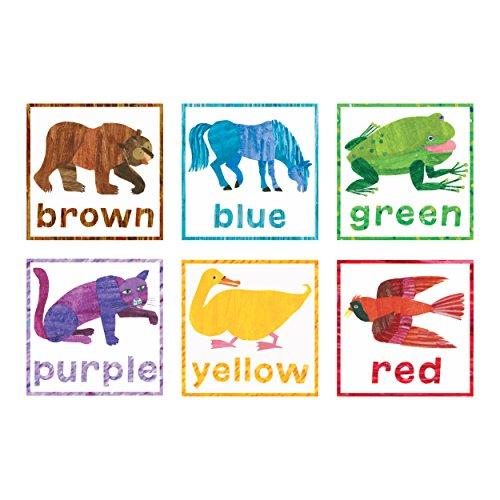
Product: Mudpuppy The World of Eric Carle Brown Bear Puzzle, Ages 1-4, Learn Colors & Animals, Based on “Brown Bear, Brown Bear, What Do You See?”
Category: Toys & Games | Puzzles | Jigsaw Puzzles
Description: UNIQUE ARTWORK: Illustrated by Eric Carle and based on his renowned book “Brown Bear, Brown Bear, What Do You See”, the completed puzzle features colors and animals that young children will love.
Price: $14.95
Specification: ProductDimensions:6.5x2.4x6.5inches|ItemWeight:8.5ounces|ShippingWeight:1.1pounds(Viewshippingratesandpolicies)|DomesticShipping:Currently,itemcanbeshippedonlywithintheU.S.andtoAPO/FPOaddresses.ForAPO/FPOshipments,pleasecheckwiththemanufacturerregardingwarrantyandsupportissues.|InternationalShipping:ThisitemcanbeshippedtoselectcountriesoutsideoftheU.S.LearnMore|ASIN:0735338574|Itemmodelnumber:9780735338579|Manufacturerrecommendedage:12month-3years